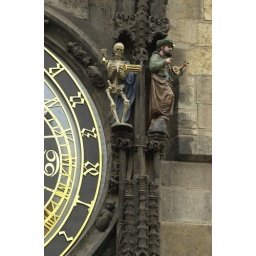
A clock tower in Prague